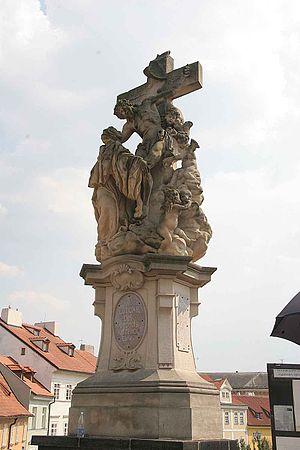
Juliette Verlinde en religion sœur Marie Lutgarde de Tongres née en 1182, Limbourg, dans l'actuelle Belgique est décédée le 16 juin 1246, Sainte belge, a été une des plus grandes mystiques du XIIIᵉ siècle. Avec sainte Gertrude de Helfta et Mechtilde de Hackeborn, elle est l'une des premières propagatrices de la dévotion au Sacré-Cœur. Elle est fêtée le 16 juin, jour de sa mort.
Le pont Charles est un pont qui relie la Vieille-Ville de Prague au quartier de Malá Strana, au pied du château de Prague. Construit au XIVᵉ siècle, il sera le seul pont sur la Vltava jusqu'en 1741.
Matthias Bernard Braun est un sculpteur actif en Bohême, l'un des plus remarquables du baroque tardif ou rococo dans la région.